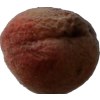
Label: peach